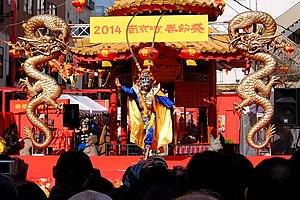
Le Cheval est le septième animal qui apparaît dans le zodiaque chinois, lié au calendrier chinois, par ordre d'arrivée. Sa présence dans ce zodiaque semble résulter de l'influence du bouddhisme indien. Le Cheval est un signe de feu yang, lié au soleil qui, comme les autres signes chinois, a une occurrence de douze ans. La dernière année du Cheval était en 2014 ; la prochaine débutera en 2026.